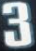
Number: 3